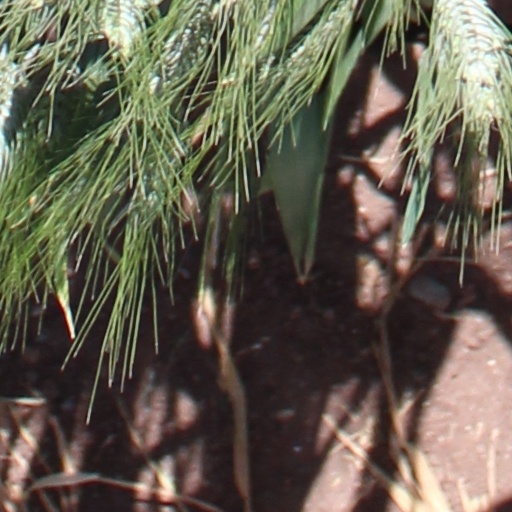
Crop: wheat